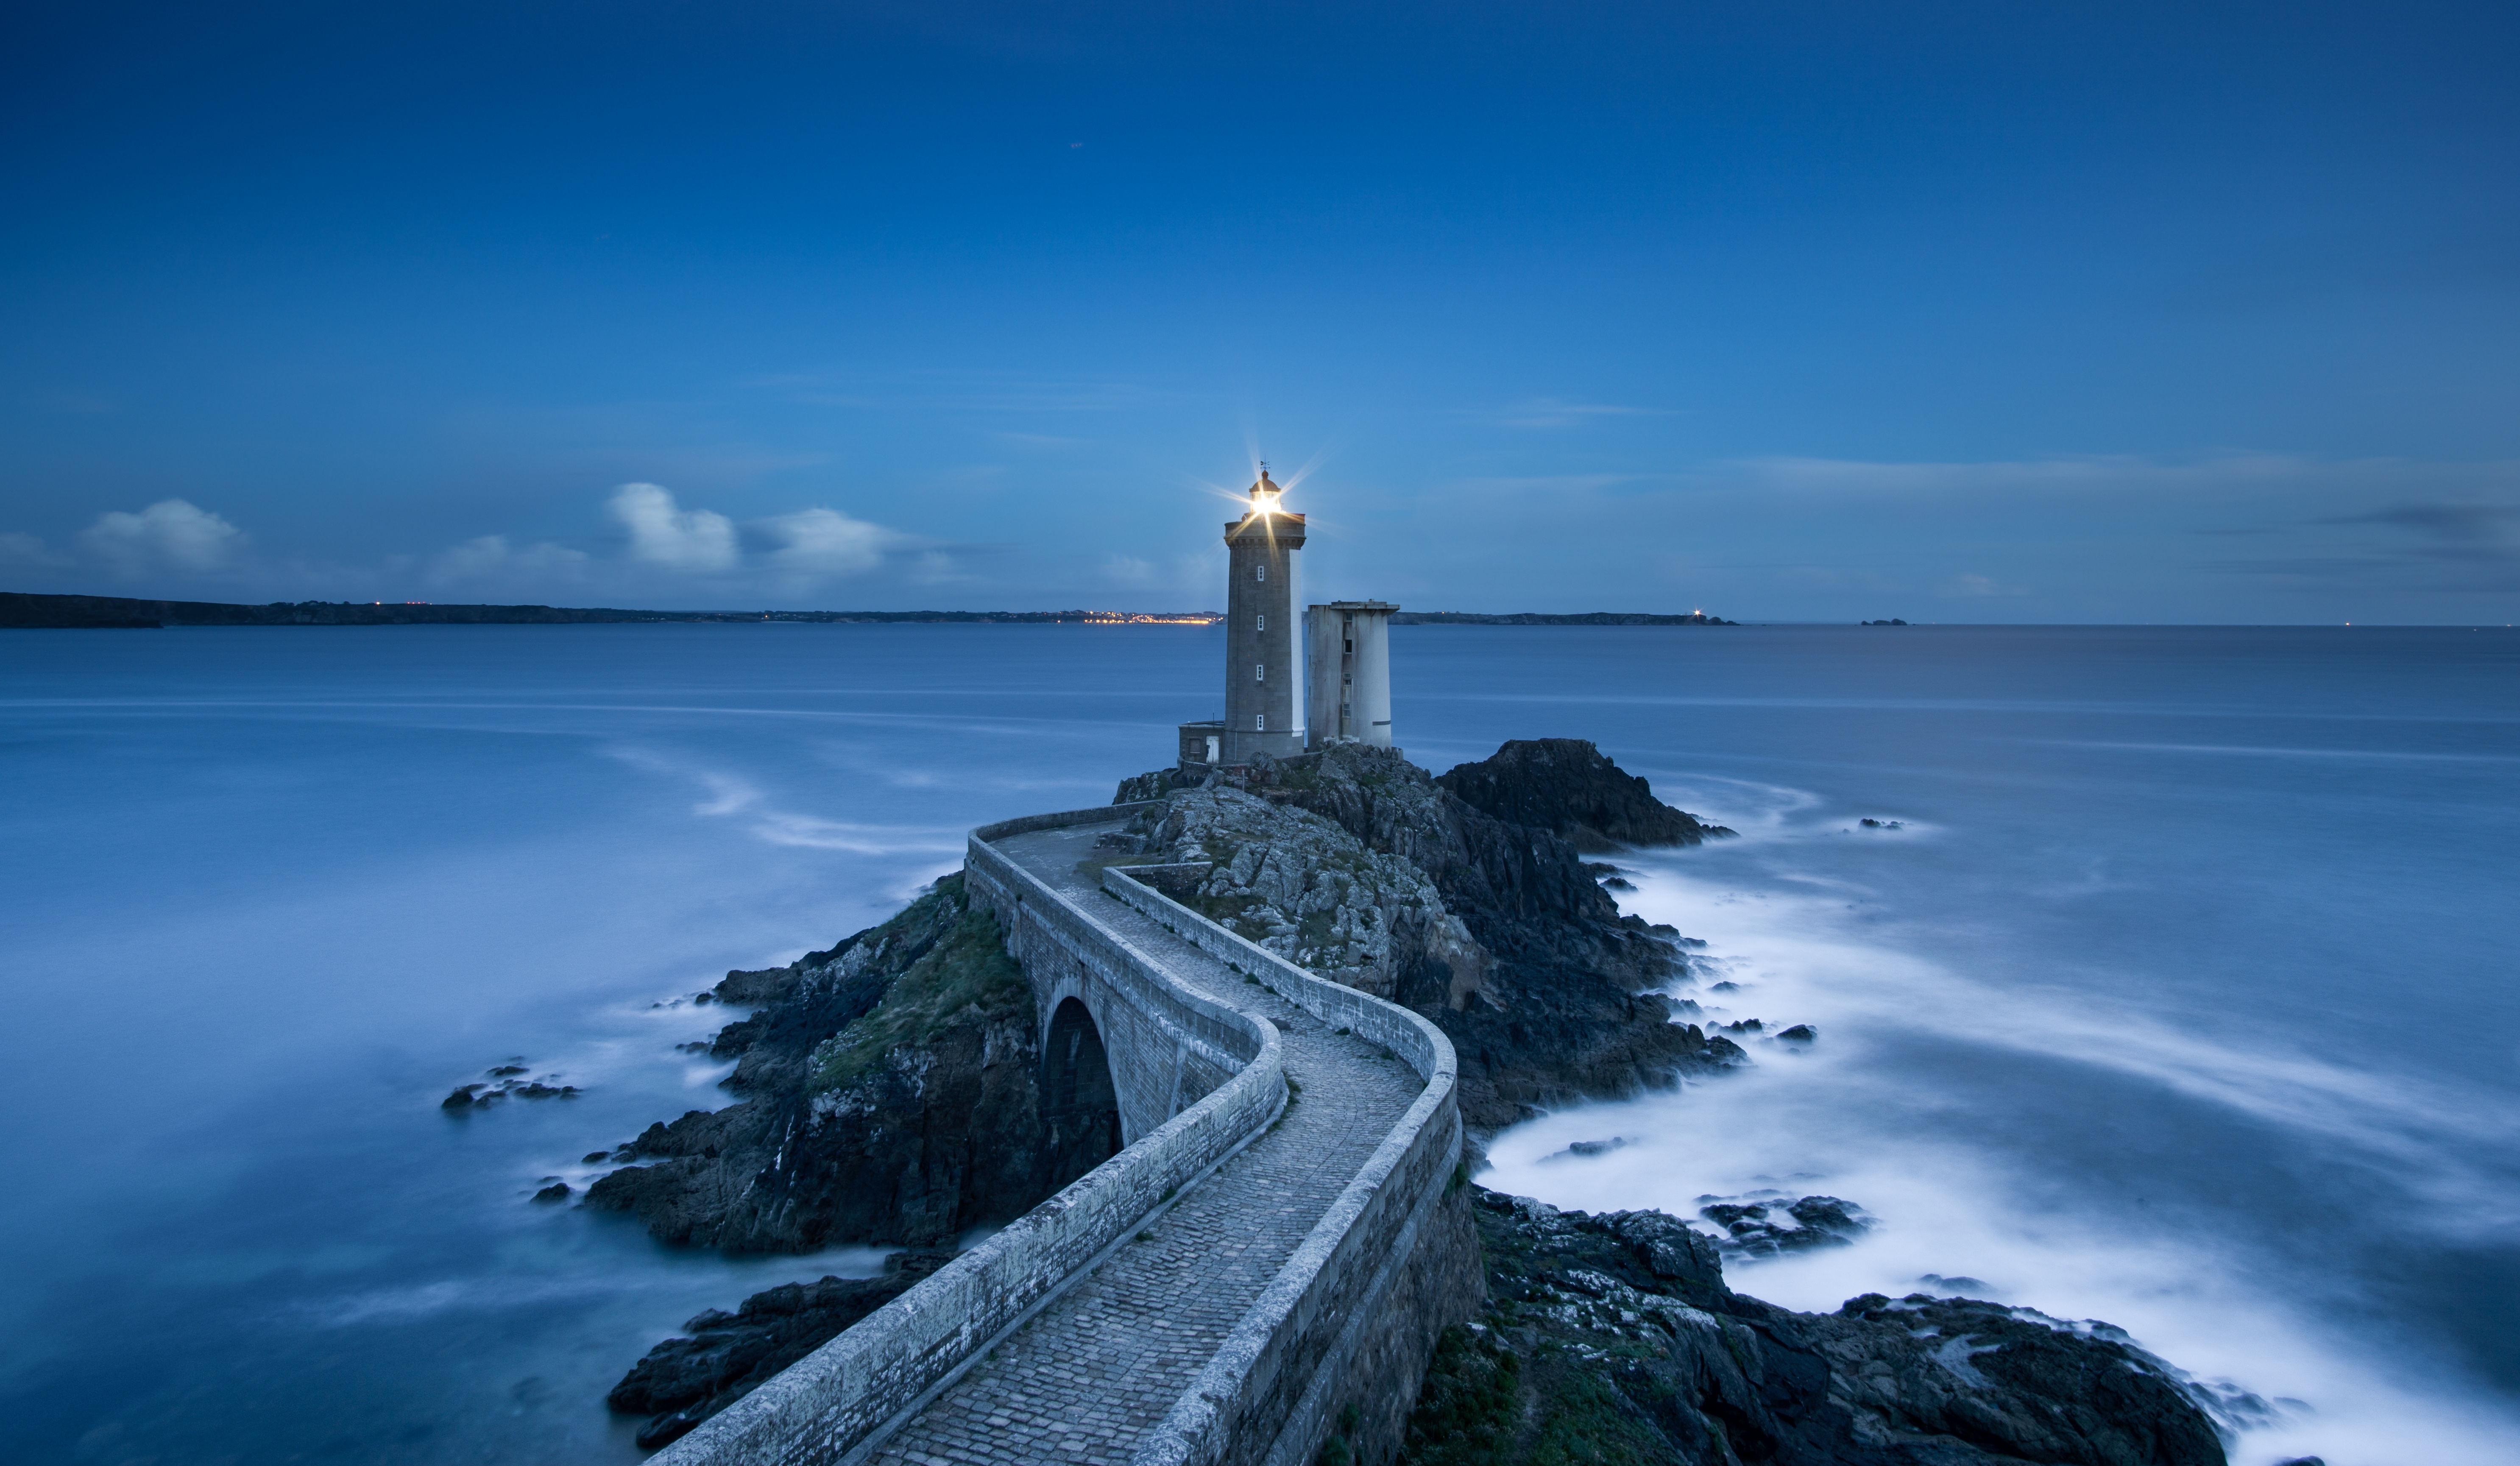
sea, coast, water, rock, ocean, horizon, light, cloud, lighthouse, shore, wave, dawn, dusk, reflection, tower, landmark, terrain, light house, cape, islet, wind wave